Tintin and the Lake of Sharks

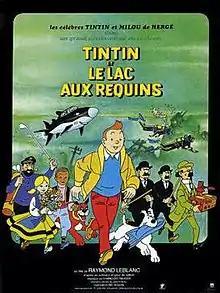
French-language film poster

Tintin and the Lake of Sharks is a 1972 French-Belgian animated adventure film based on "The Adventures of Tintin", directed by Raymond Leblanc. It was not written by Hergé (who merely supervised), but by his friend, Belgian comics creator Greg (Michel Regnier). It was later adapted into a comic book with still images from the film used as illustrations.